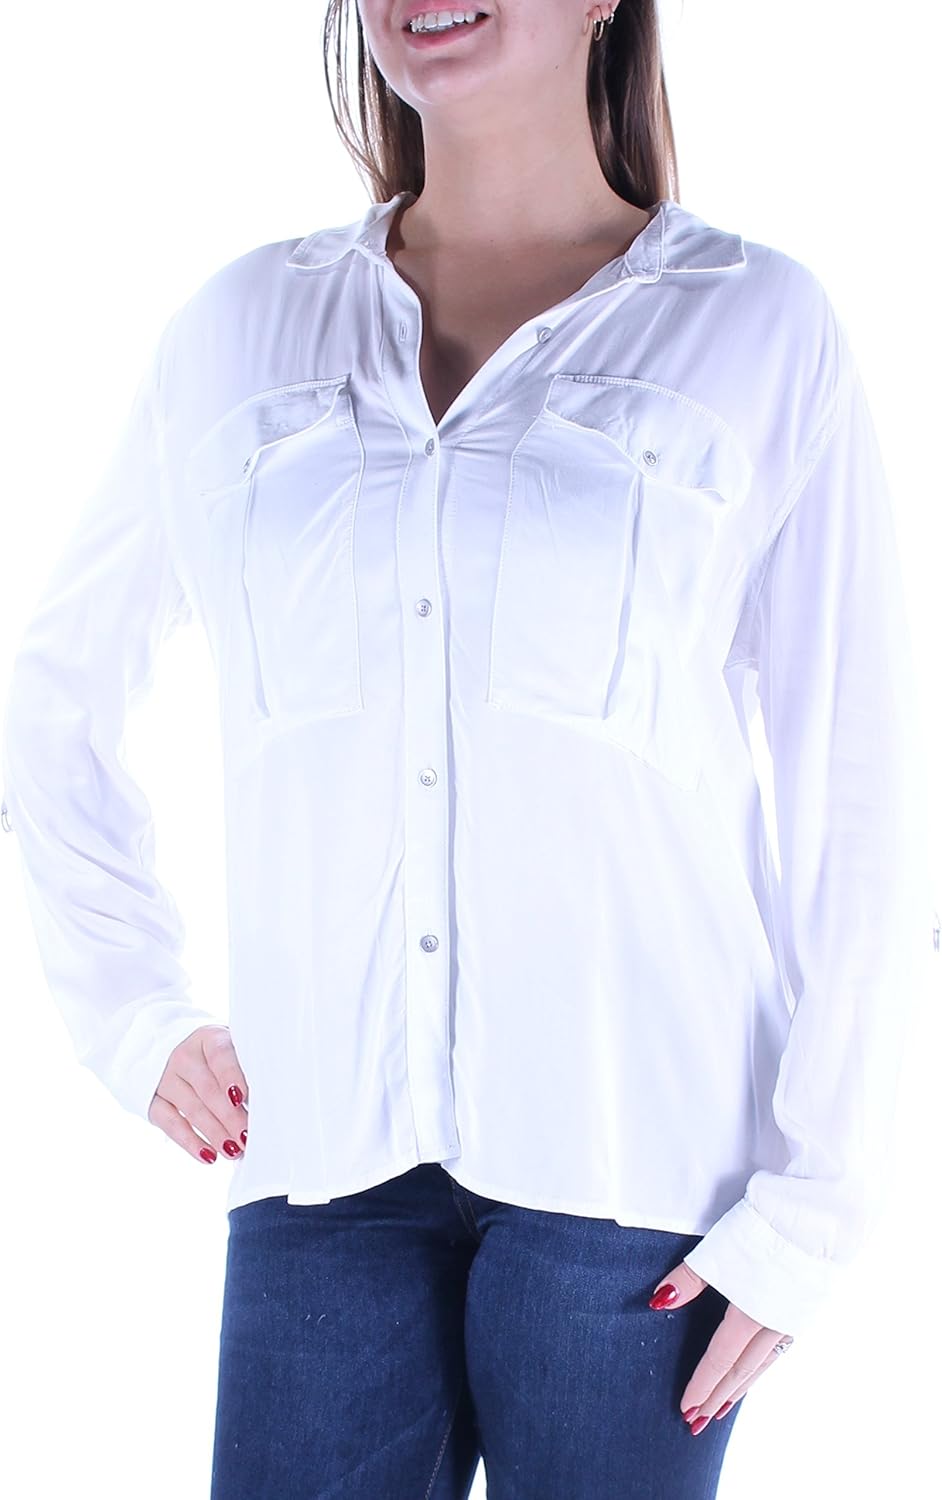
Calvin Klein Women's Long Sleeve Utility Shirt
Category: AMAZON FASHION
Large utility pockets and a high-low hem give this button down a modern look. Pair with your favorite calvin klein jeans.
Features: 100% Rayon | Imported | Button closure | Machine Wash | This soft button down features two large utility flap close chest pockets | Roll-tab sleeves | High-low hem gives this a stylish yet comfortable look | Pair this utility button down with calvin klein jeans or leggings for a modern look